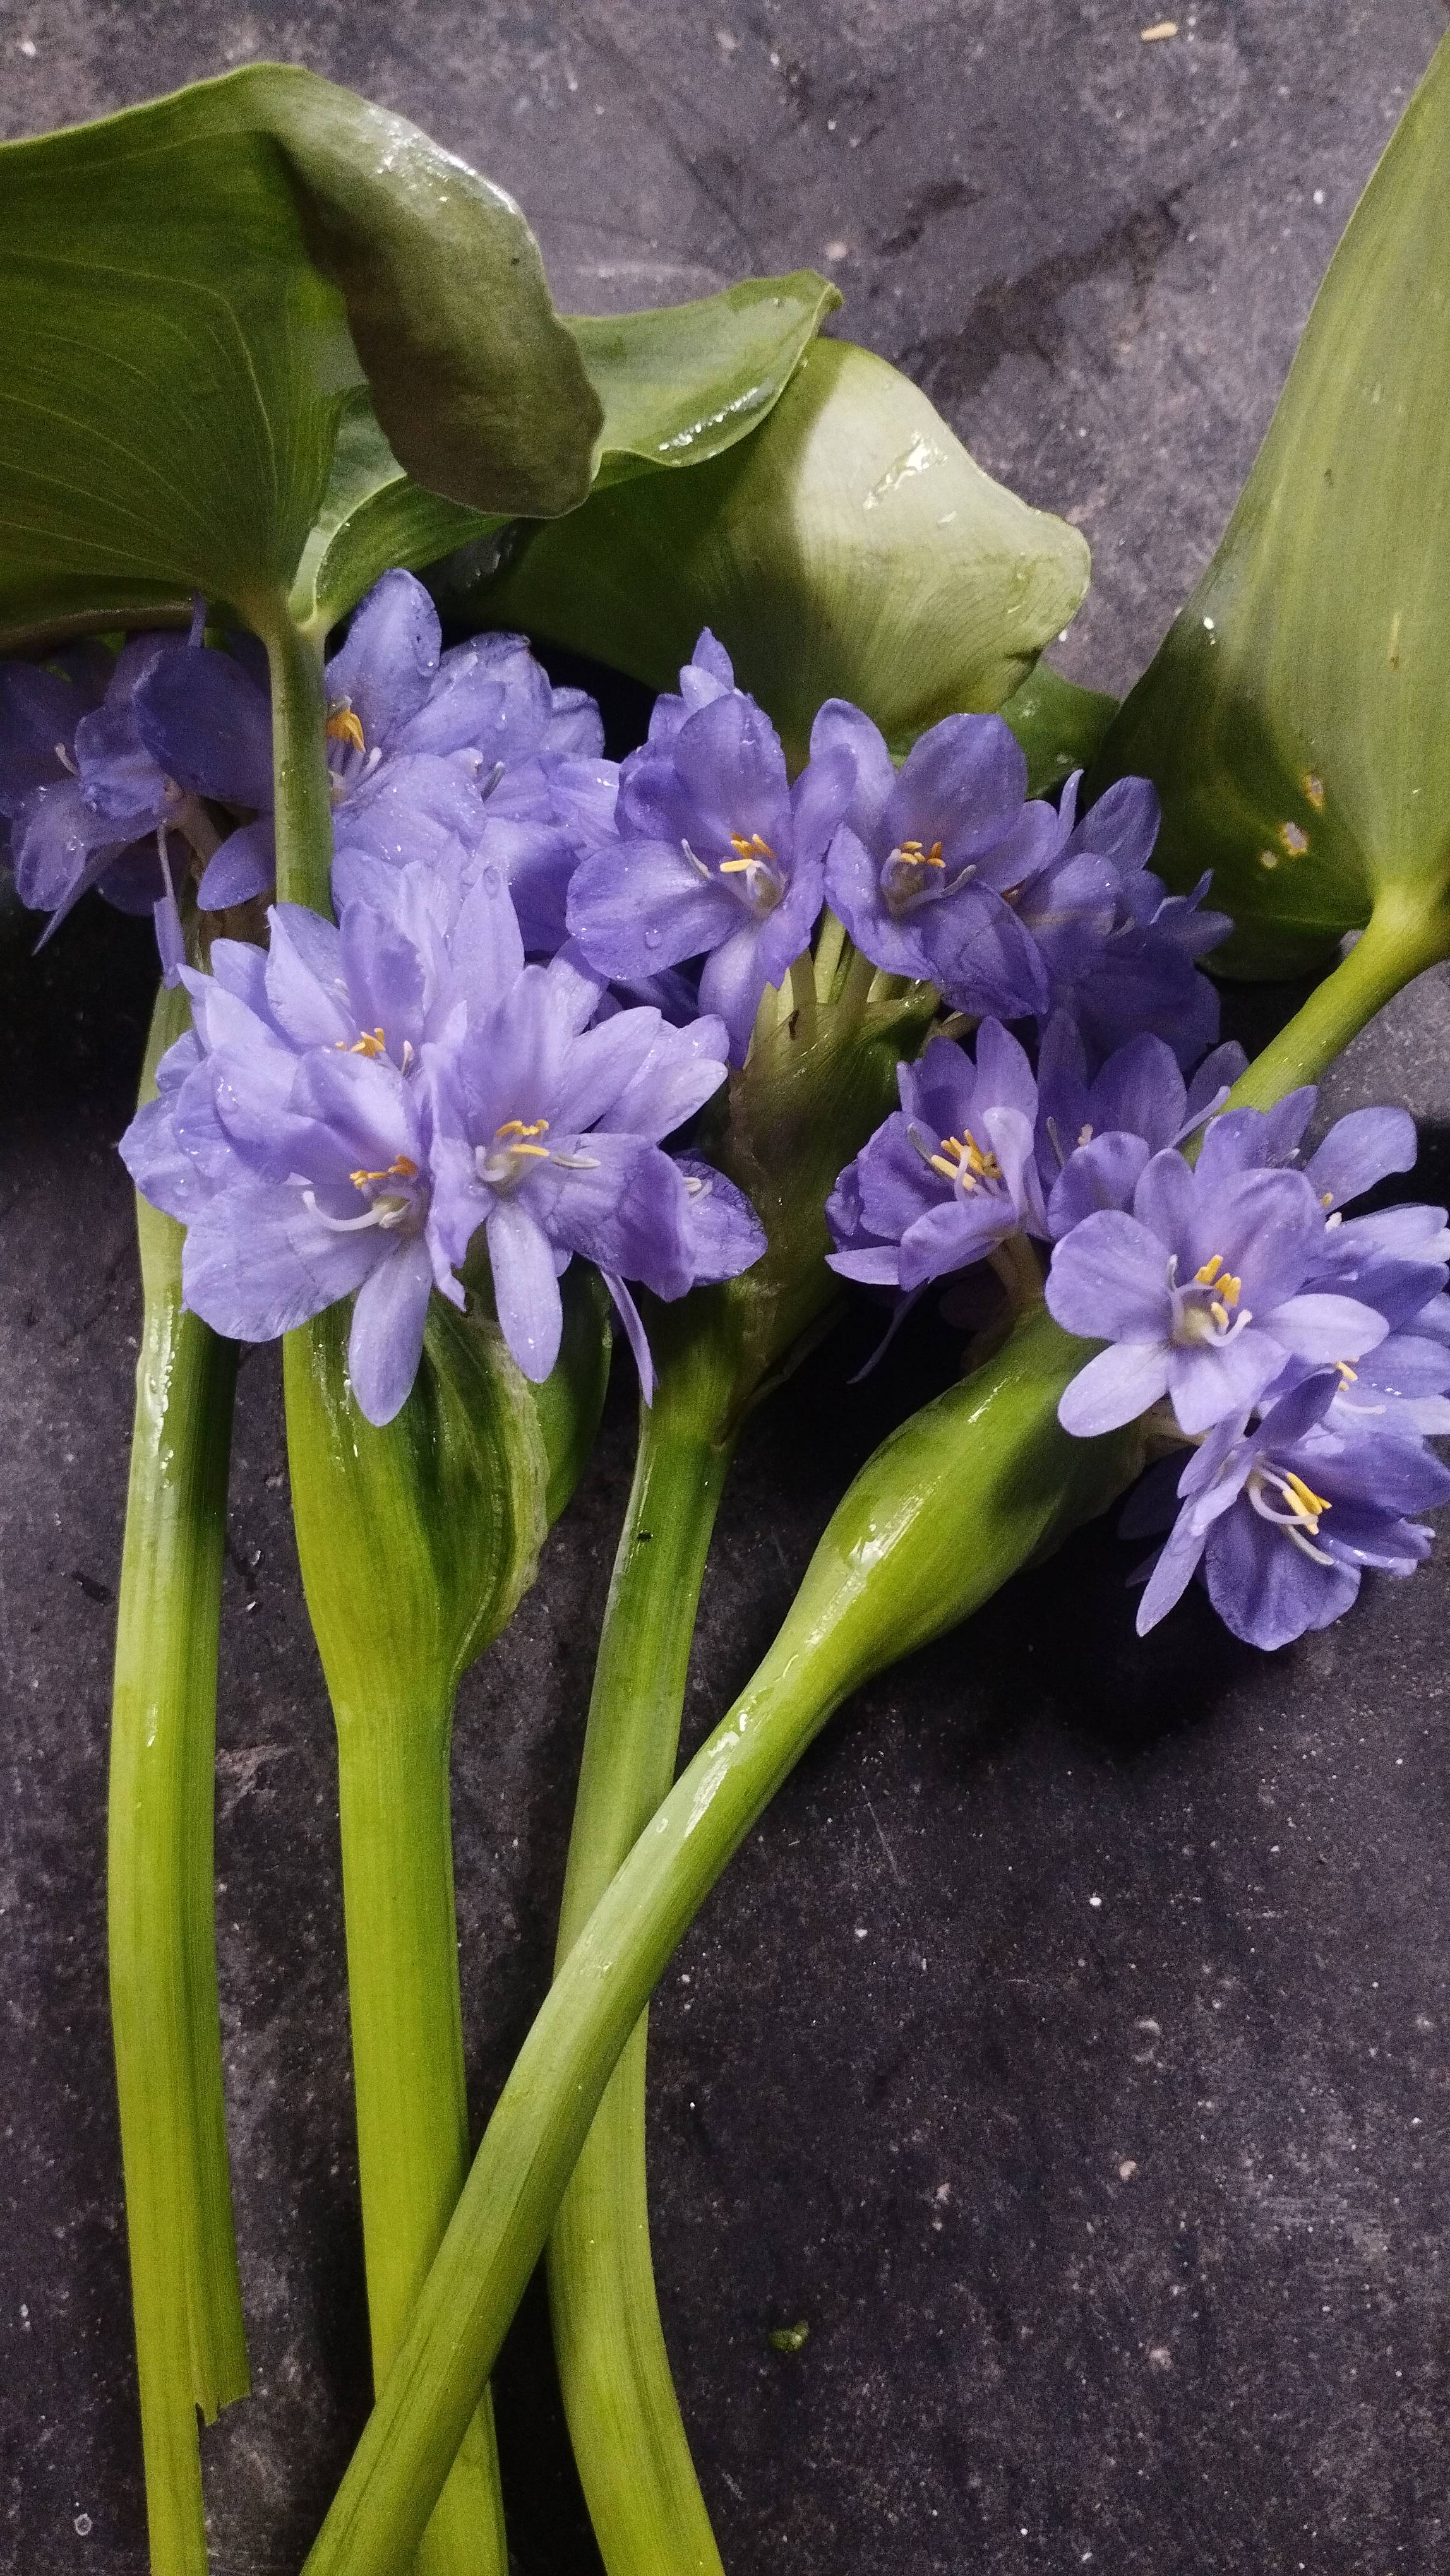
Species: Heartleaf False Pickerelweed (Monochoria korsakowii)